Vermilion River (Sudbury District)

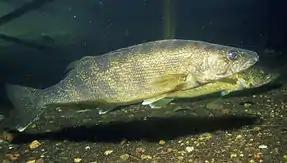
Walleye, "Sander vitreus"

See also: Committee on the Status of Endangered Wildlide in Canada, Lake sturgeon